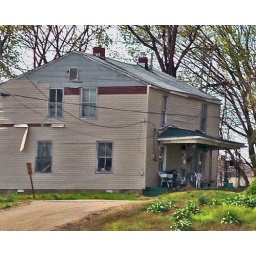
house by the road